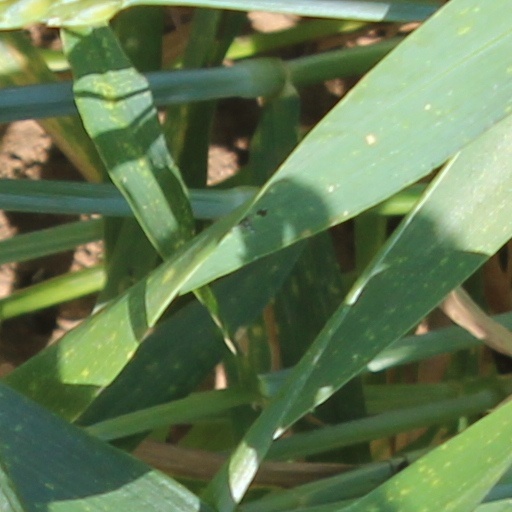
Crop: wheat